Antonio Villaraigosa

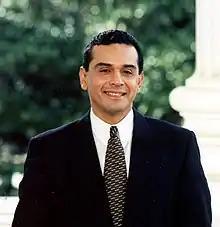
Villaraigosa during his tenure as Speaker

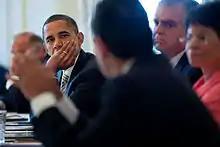
Villaraigosa speaks at a meeting on infrastructure investment in the White House as President Barack Obama and Transportation Secretary Ray LaHood look on.

In 1990, Villaraigosa was appointed to the Los Angeles Metropolitan Transportation Board, where he served until 1994. In 1994, he was elected to the California State Assembly. Within his first term, he was selected to serve as Democratic Assembly Whip and Assembly Majority Leader. In 1998, Villaraigosa was chosen by his colleagues to be the Speaker of the Assembly, the first from Los Angeles in 25 years. He left the Assembly in 2000 after serving three two-year terms.